New Beijing Poly Plaza

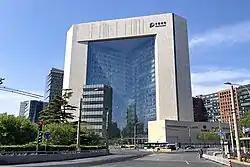

The New Beijing Poly Plaza is a building complex in Dongcheng, Beijing, China. Completed in 2007 for the China Poly Group Corporation, it houses the company headquarters, other office space, retail, restaurants, and the Poly Museum.